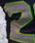
Number: 2